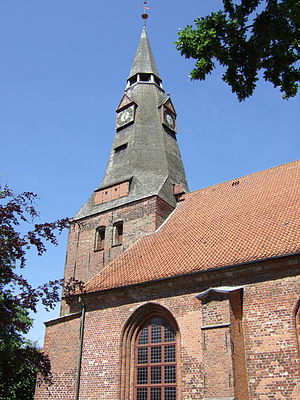
Tønder / Historie
Tønder Kristkirke
Tønder er en by i det sydvestlige Sønderjylland, ca. 5 km. fra den dansk-tyske grænse og har 7.581 indbyggere. Byen ligger lavt på overgangen mellem hedesletten og marsken og afgrænses af Vidå mod syd. Landevejene rute 8, 11 og 25 mødes i Tønder.